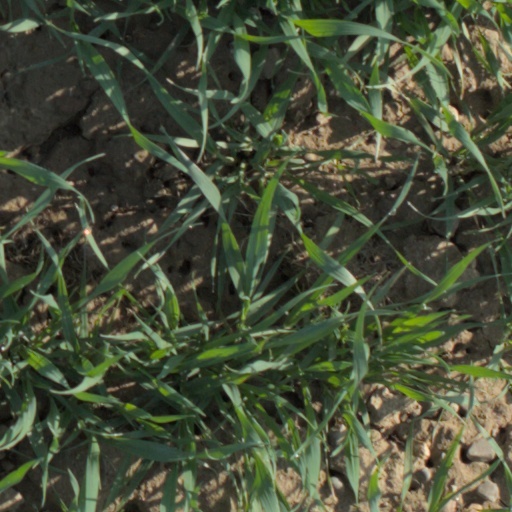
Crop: wheat